Tarampa State School

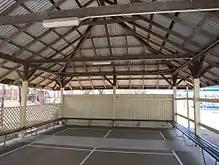
Interior of the playshed, 2014

In 1897 a 10-post timber playshed with a hipped roof was built at the school by F Williams for £59 10s. The Queensland education system recognised the importance of play in the school curriculum and, the need for all-weather outdoor space. Playsheds were designed as free-standing shelters, with fixed timber seating between posts and earth or decomposed granite floors that provided covered play space and doubled as teaching space when needed. These structures were timber-framed and generally open sided, although some were partially enclosed with timber boards or corrugated galvanised iron sheets. The hipped (or less frequently, gabled) roofs were clad with timber shingles or corrugated iron. Playsheds were a typical addition to state schools across Queensland between s and the 1950s, although less frequently constructed after , with the introduction of highset school buildings with understorey play areas. Built to standard designs, playsheds that ranged in size relative to student numbers.